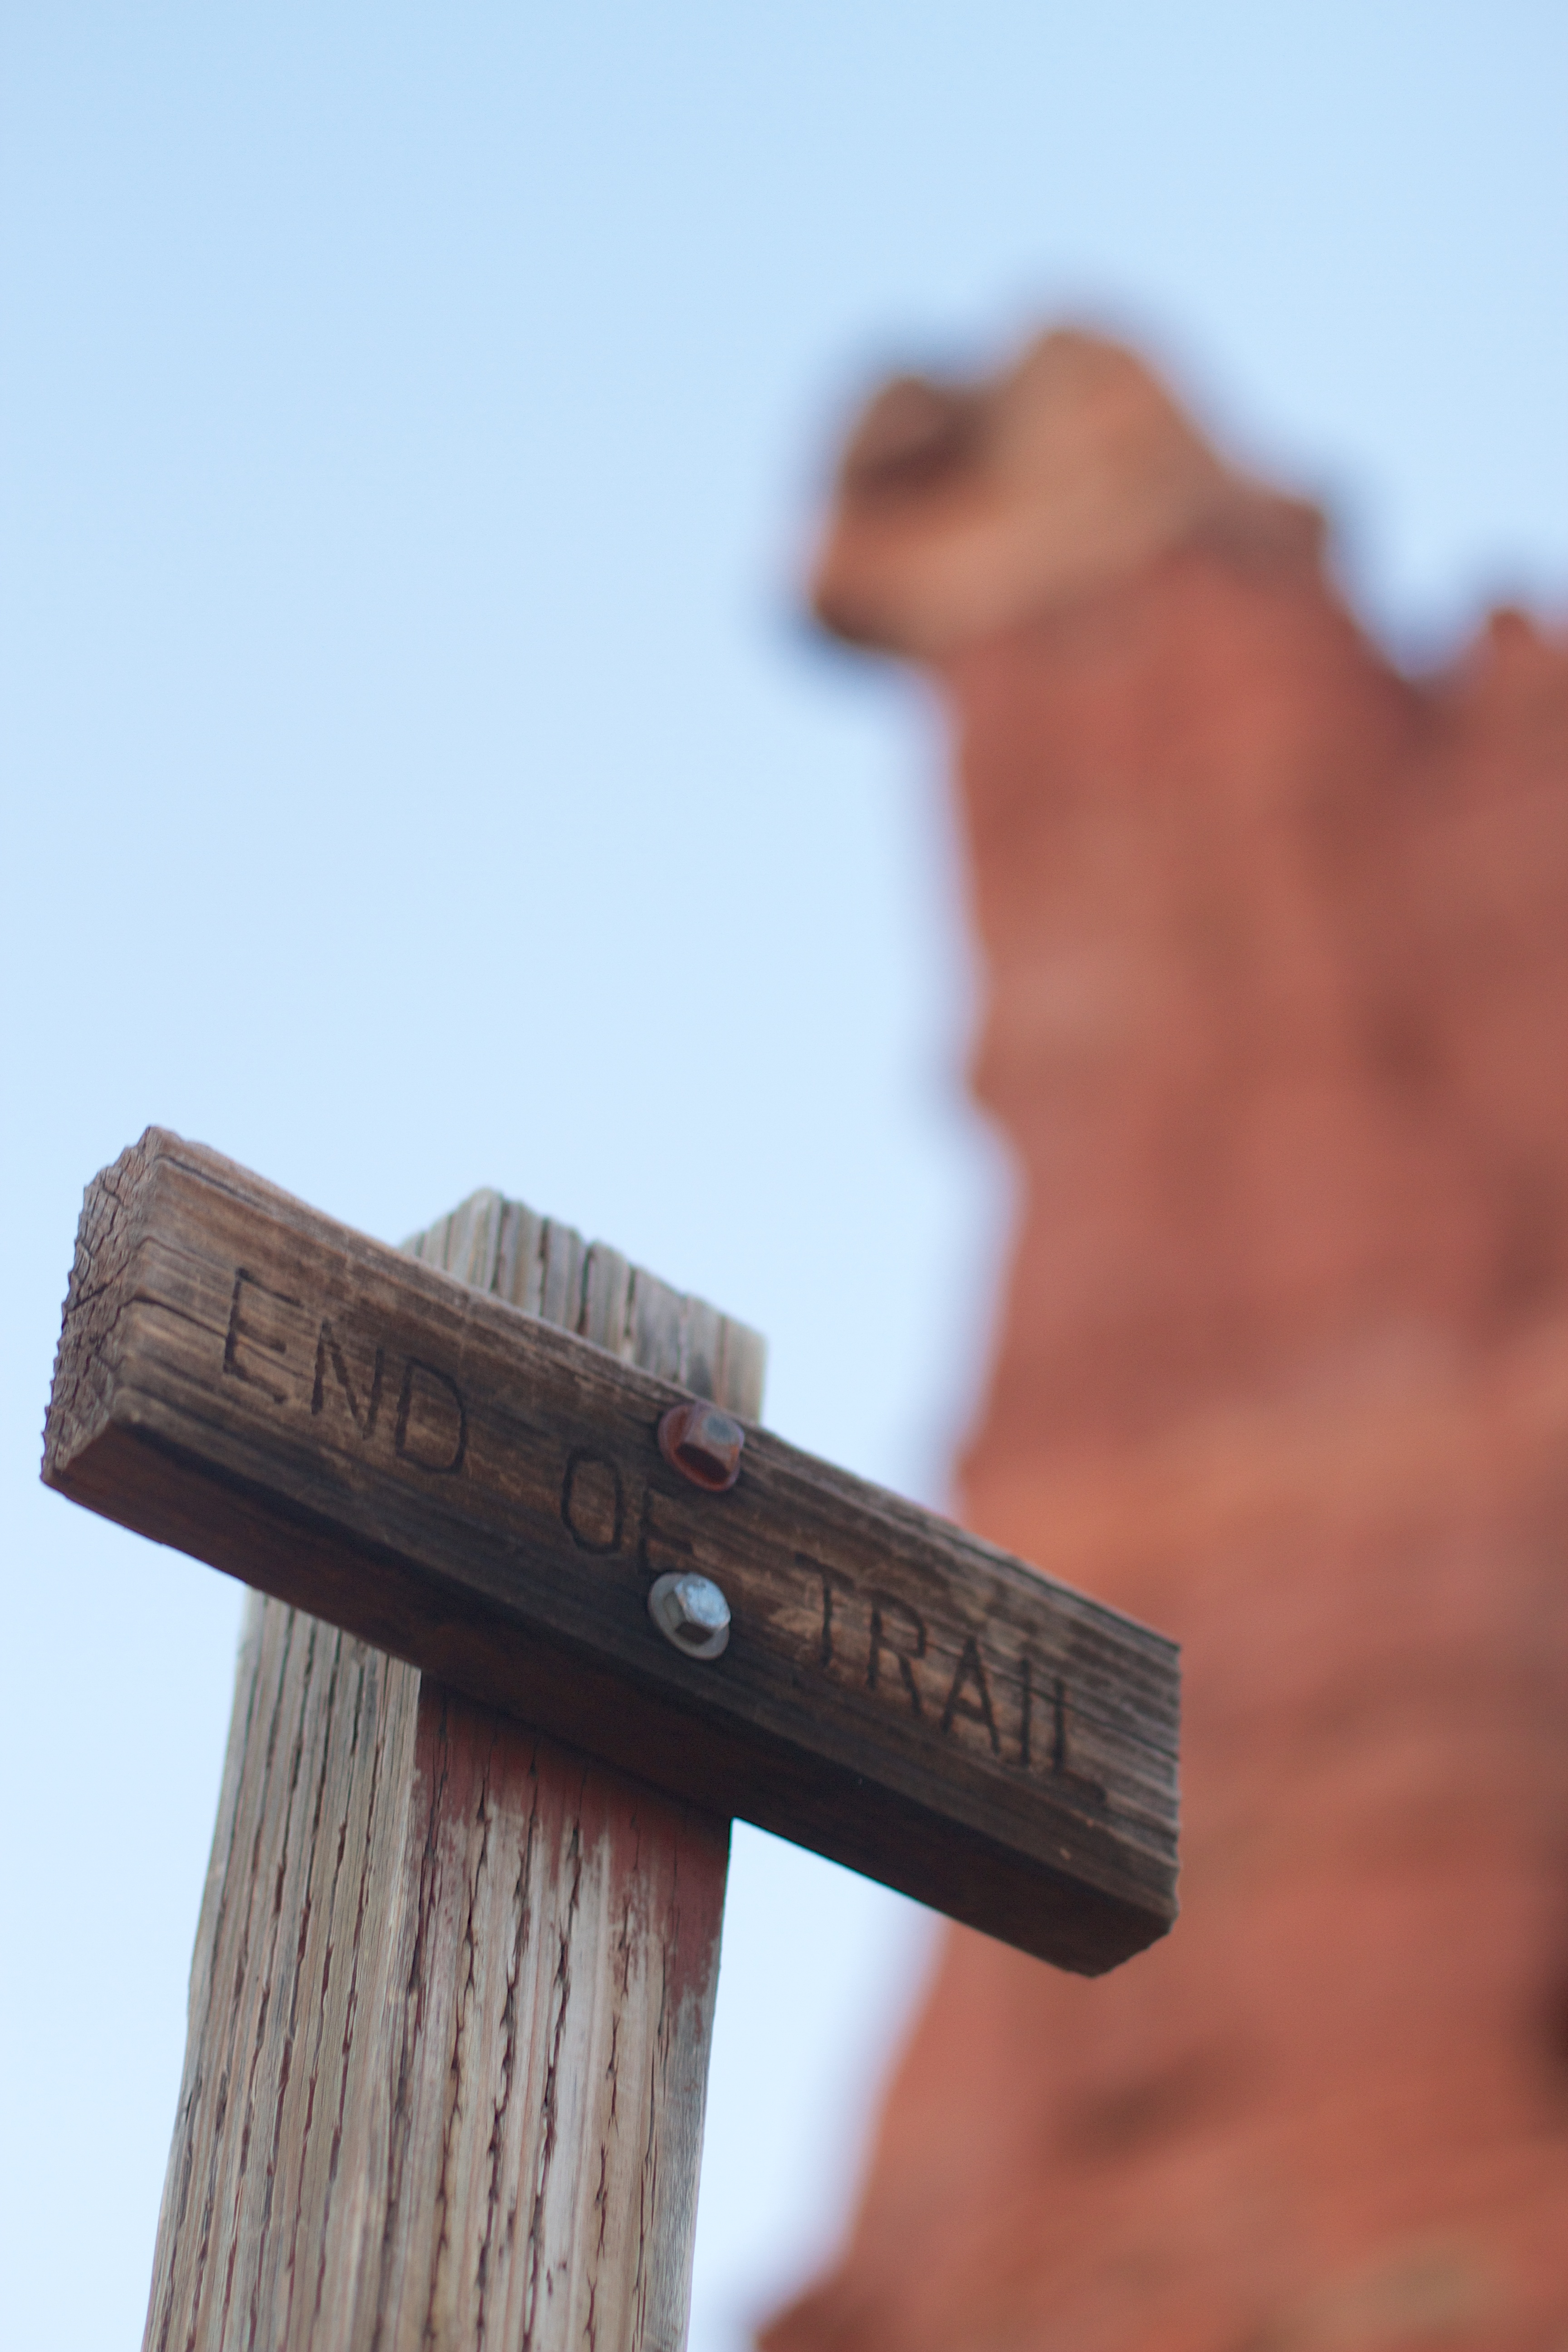
hand, wood, number, close up